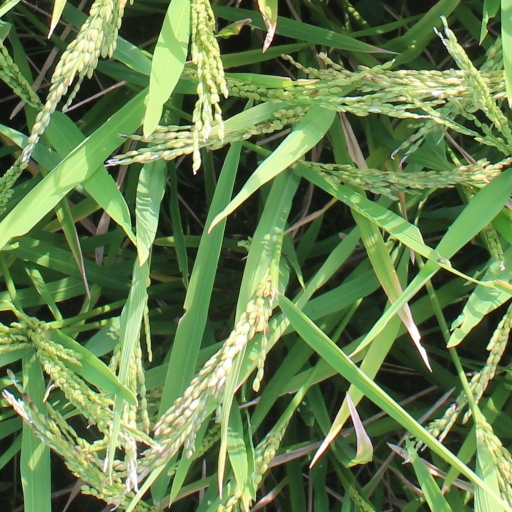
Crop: rice